Gambling in Metro Manila

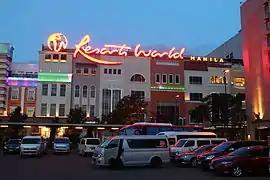
Resorts World Manila

Metro Manila currently has around twenty casinos, most of which are located near the Manila Bay area and Ninoy Aquino International Airport in Parañaque. Most casinos in the city are operated by PAGCOR under the "Casino Filipino" brand. Gambling in Manila now takes place primarily in luxury casino hotels and integrated resorts located in Entertainment City and Newport City under license from PAGCOR.